John Galsworthy

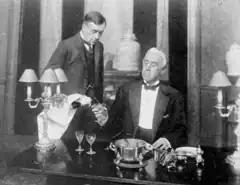
Two white, clean-shaven men: one is a butler, standing, pouring wine for the other, seated

Of Galsworthy's 20 novels, nine are about the Forsytes, the last three tangentially so, and the other eleven are all one-off stories. In a 1982 study, Alec Fréchet analyses a comment that Galsworthy made in looking back at his works in the mid-1920s, that the novels reflected the battle between the emotional and critical sides of his nature: